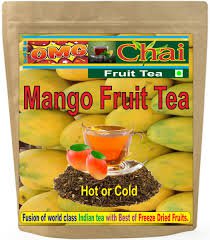
Label: Mango